A.J. Williamson House

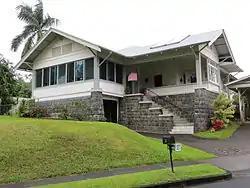

The A.J. Williamson House is a historic house located at 31 Halaulani Place in Hilo, Hawaii. The house was built in 1921 for engineer A.J. Williamson. At the time, Halaulani Place was one of the most desirable neighborhoods in Hilo. The house has a Craftsman design; the style was popular in Hawaii at the time due to its emphasis on natural materials and features. The one-story house rests on a lava rock base, which is nearly a story tall itself. The corrugated metal roof features overhanging, bracketed eaves and decorative vents below its gable ends.